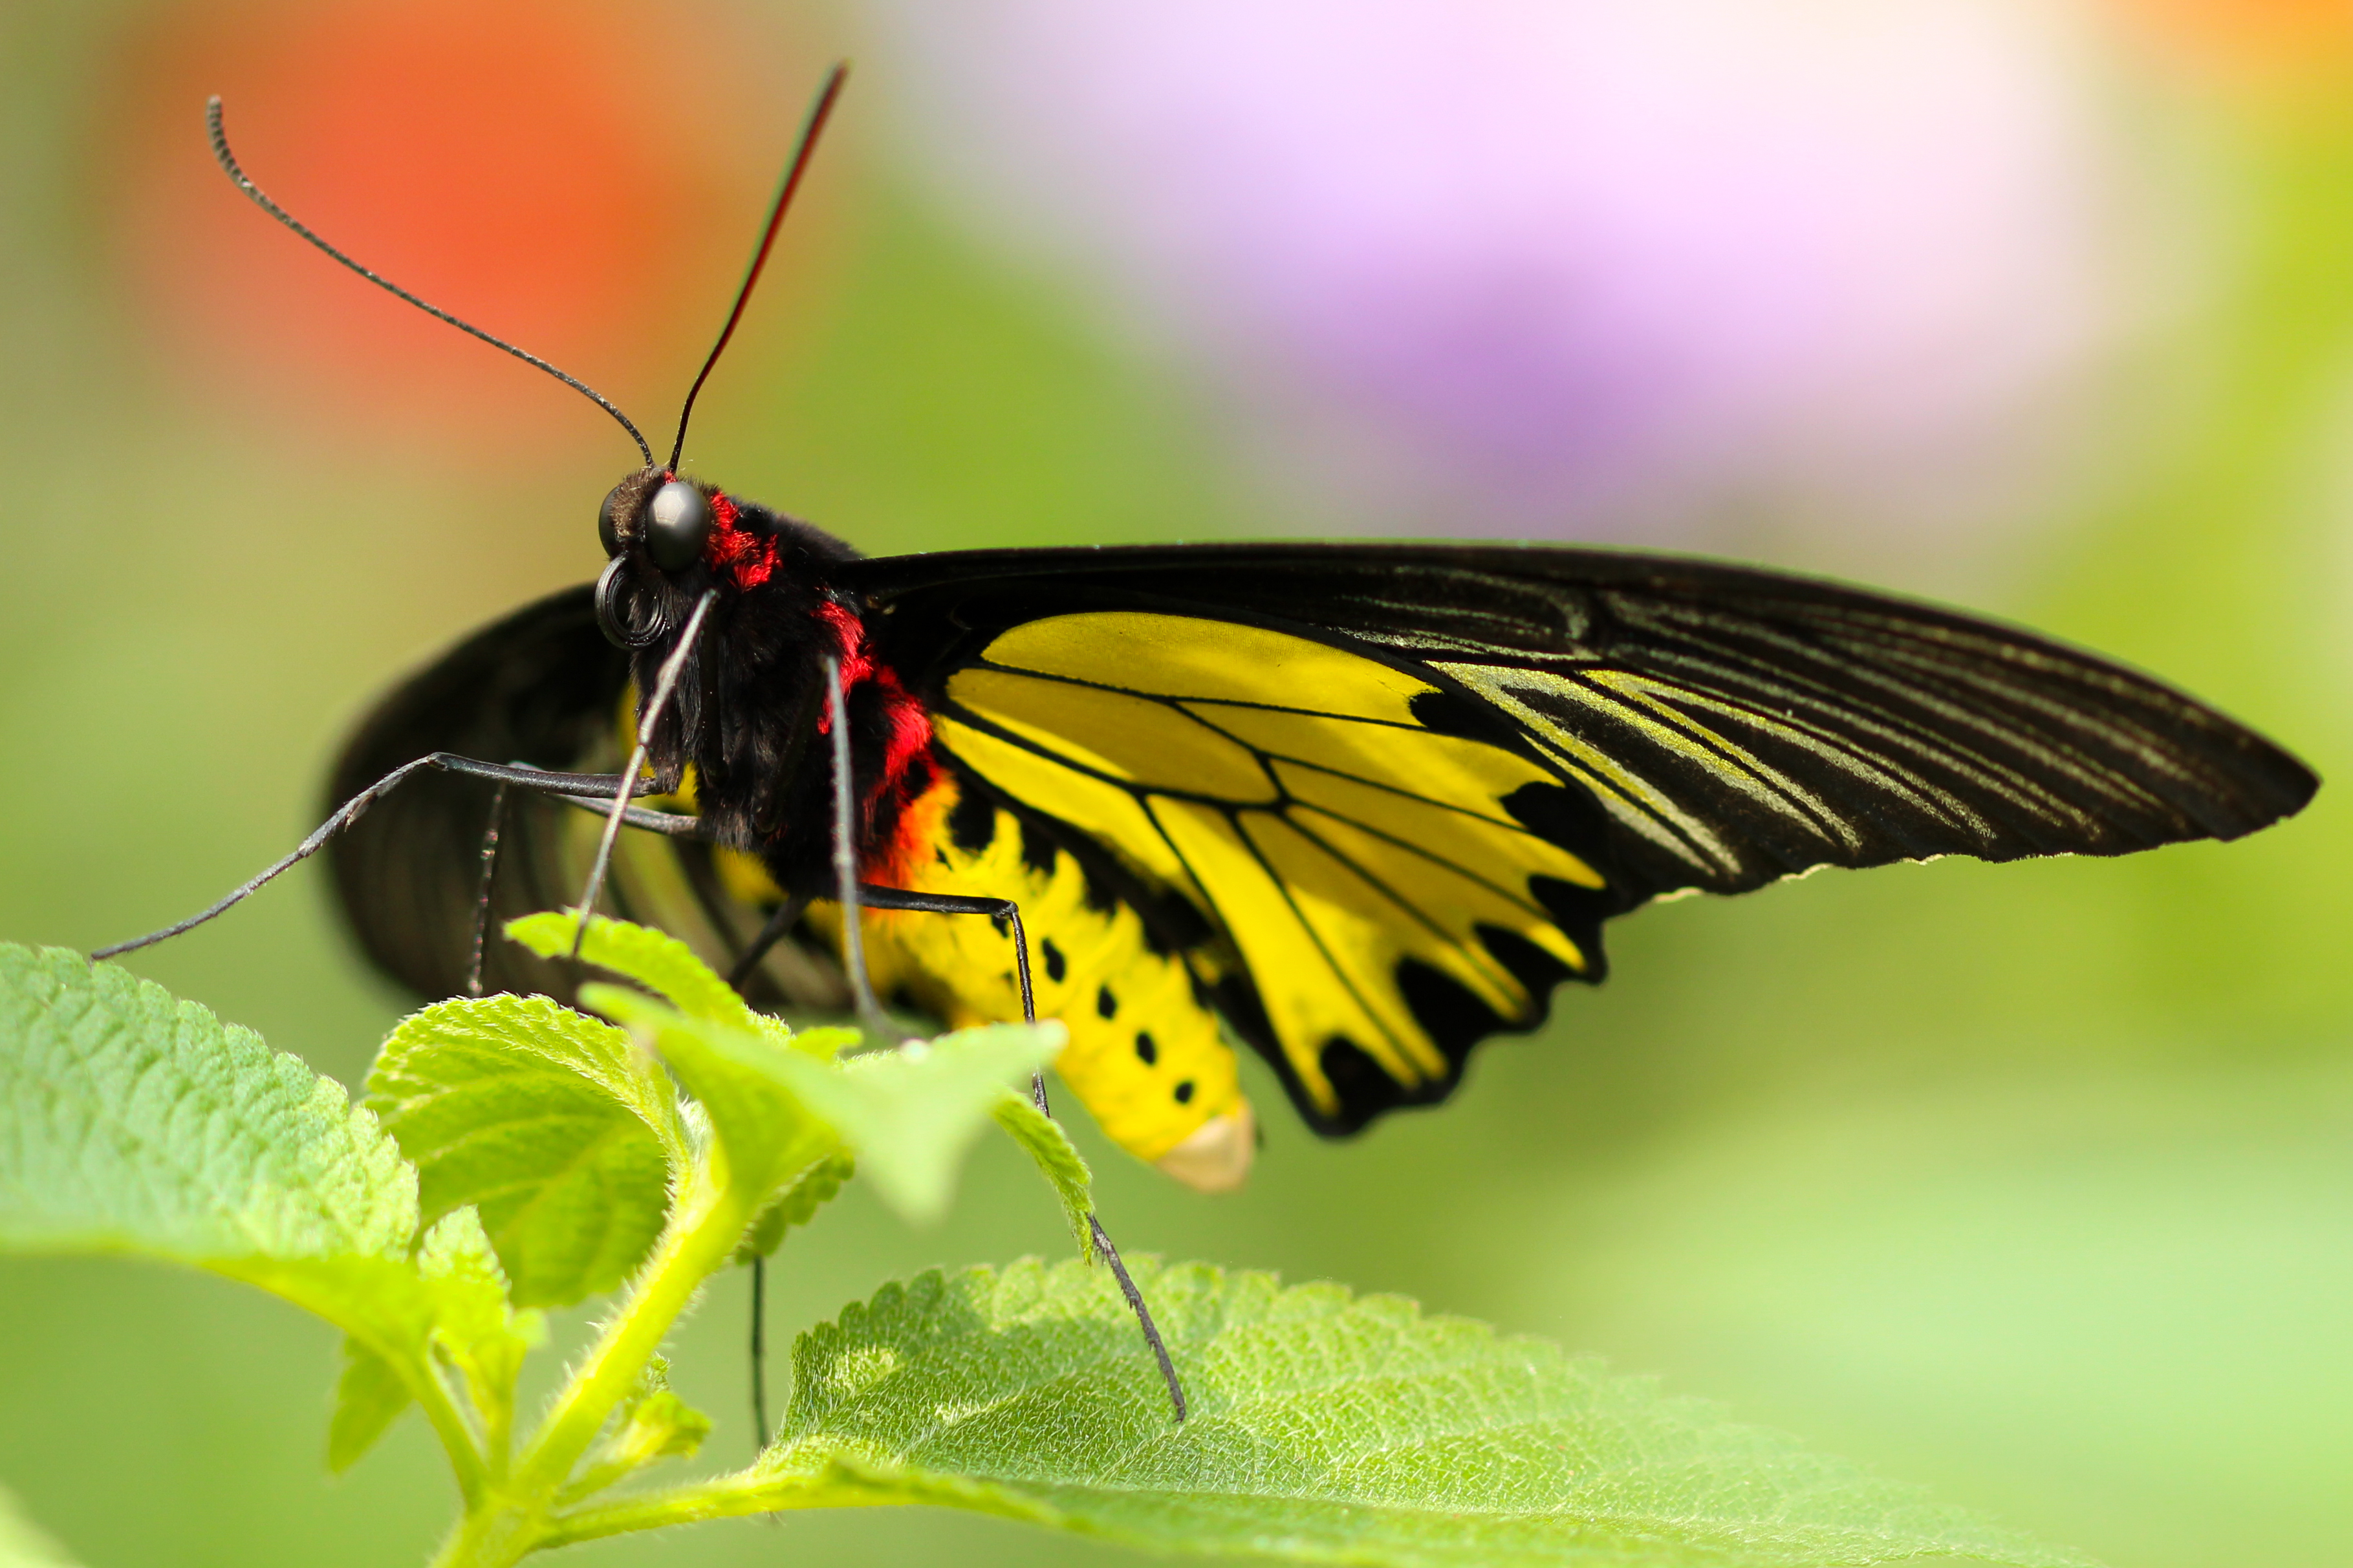
nature, wing, blur, plant, photography, leaf, flower, animal, fly, summer, wildlife, antenna, green, color, insect, macro, butterfly, yellow, garden, fauna, invertebrate, close up, leaves, outdoors, wings, little, beautiful, nectar, pieridae, macro photography, arthropod, pollinator, moths and butterflies, lycaenid, brush footed butterfly, colias